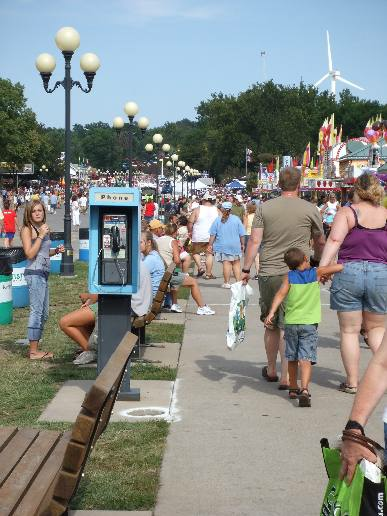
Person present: Yes